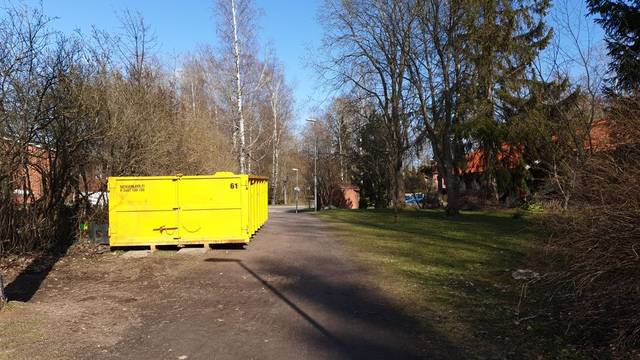
Region: Finland
Coordinates: 60.25, 24.918